Col de Santo Stefano

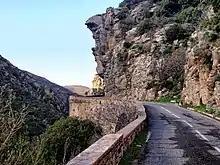
D62 road in the defile of Lancone

The Santo Stefano pass is located in "Schist Corsica" in the northeast of the island, south of the Serra where, as Agostino Giustiniani writes, "this mountain chain which runs along the length of Cap Corse enters the Nebbio and extends to a rural church called S. Stefano, in the "pieve" of Rosolo, one of the three "pieves" of the Nebbio".